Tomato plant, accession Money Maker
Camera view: vertical (180 deg); turntable rotation: 210 degrees
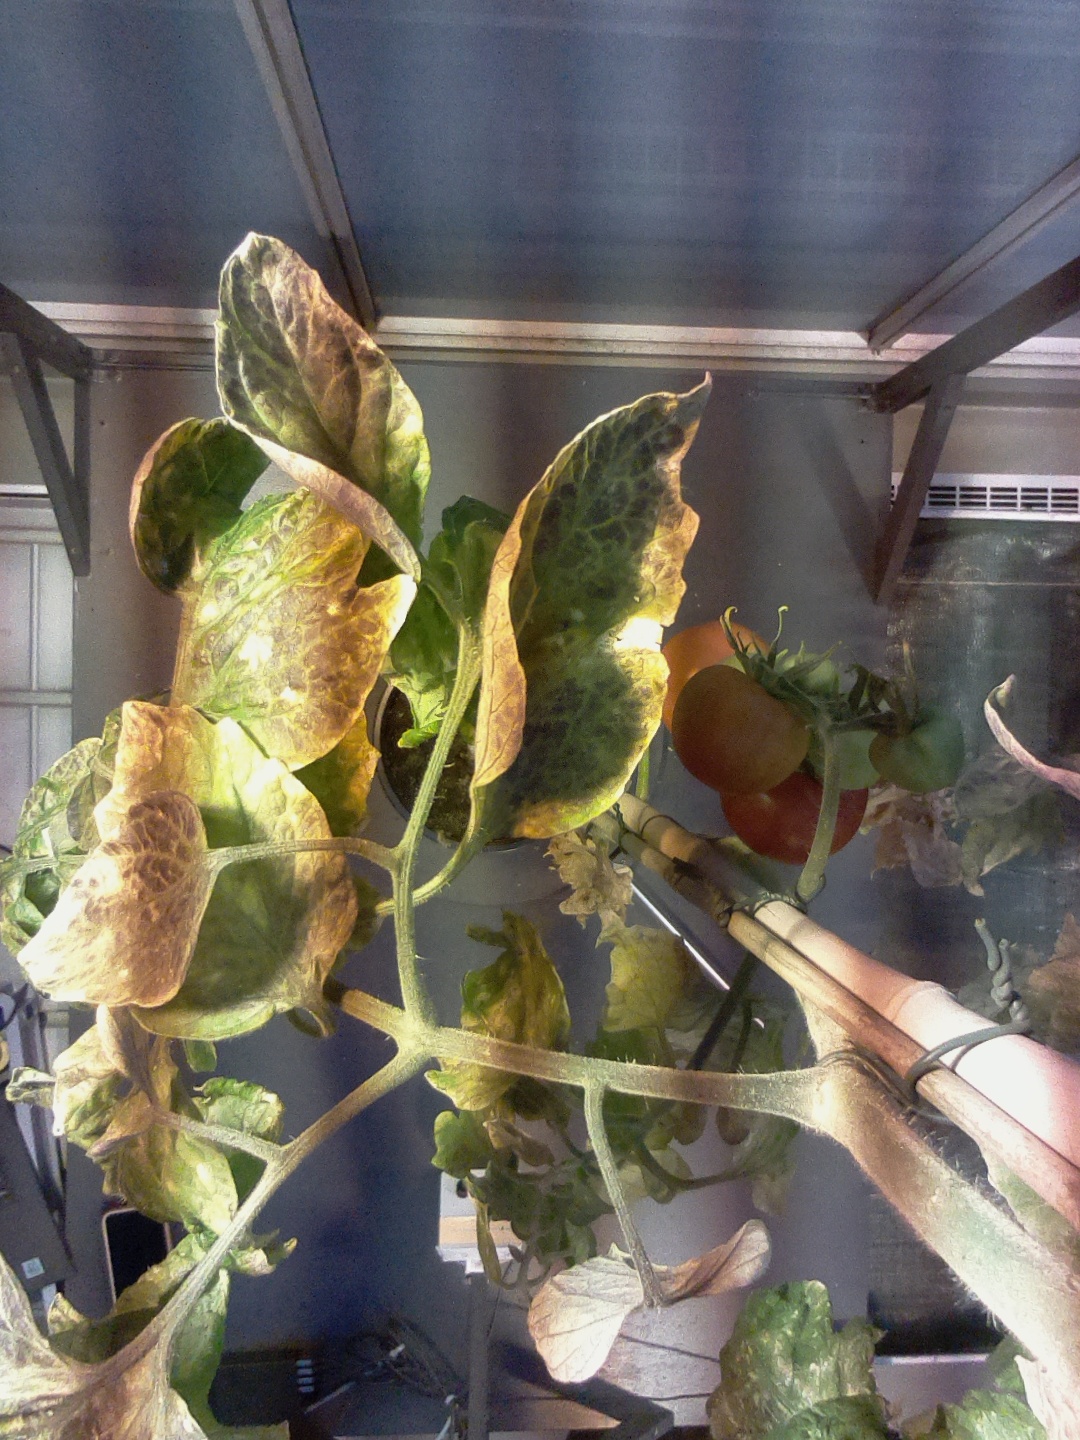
BBCH growth stage 82: 20%-30% of fruits show typical fully ripe color